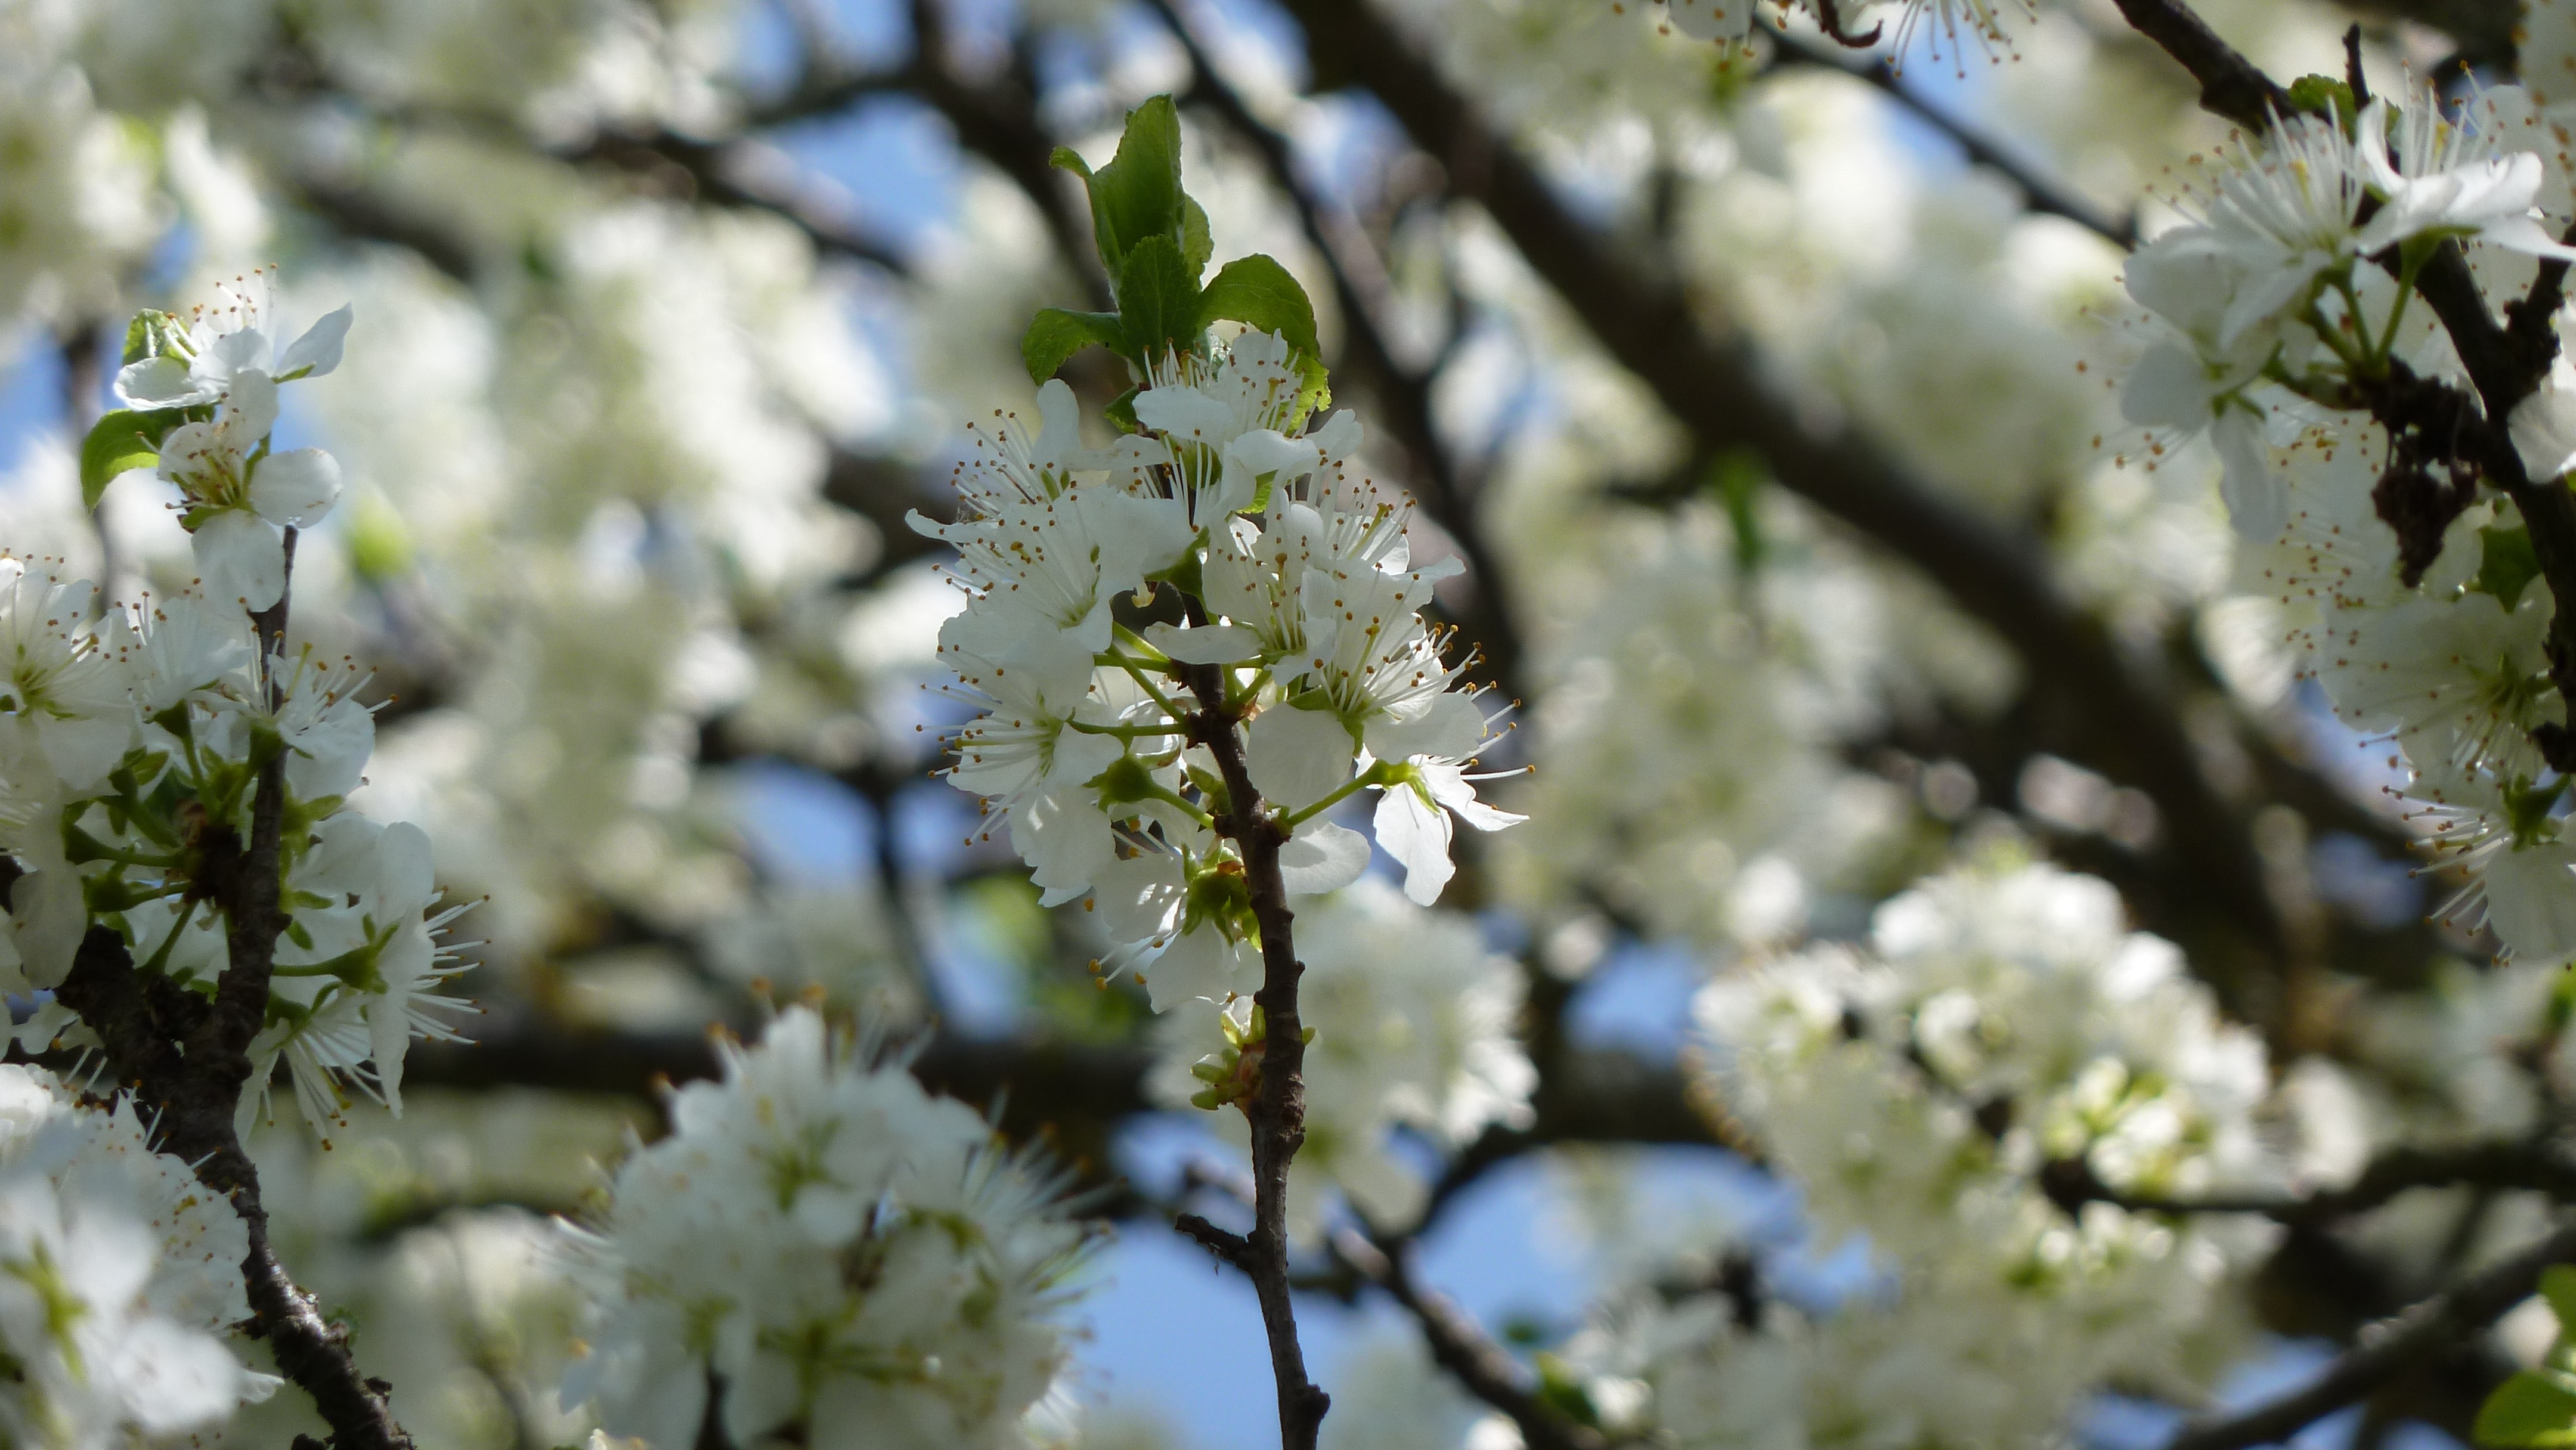
tree, nature, branch, blossom, plant, white, fruit, leaf, flower, bloom, food, spring, green, produce, botany, flora, season, cherry blossom, flowers, shrub, macro photography, apple blossom, prunus spinosa, flowering plant, land plant